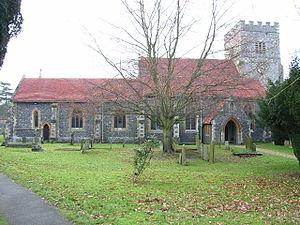
Sonning est un village du comté du Berkshire, Angleterre. Il se trouve entre les villes de Reading et Henley-on-Thames, au bord de la Tamise.